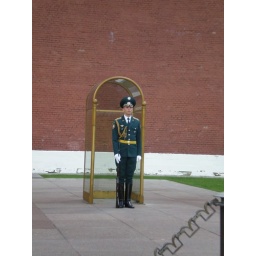
Military guy standing near a monument